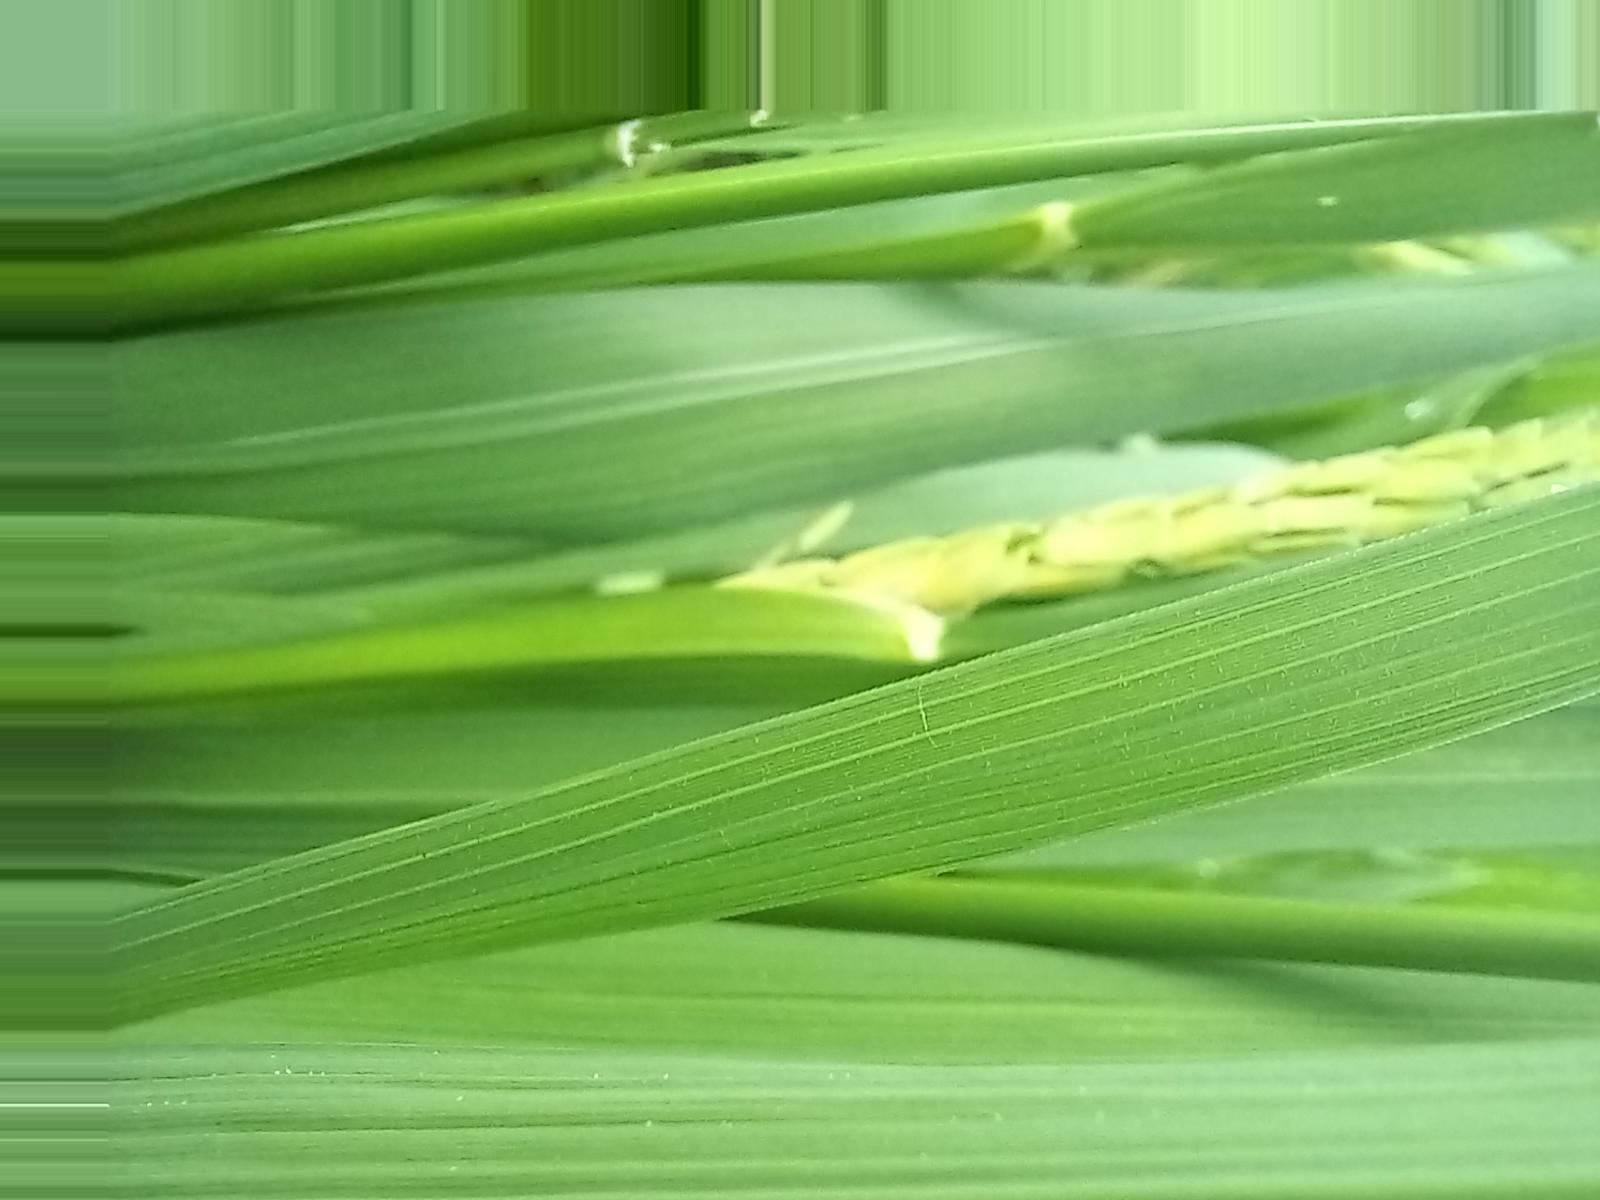
Nhãn: Healthy